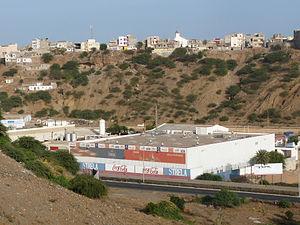
Praia (Cap-Vert)
Strela est à ce jour la seule marque de bière cap-verdienne. Lancée en 2006 en remplacement de la Coral, elle est produite par la Sociedade Cabo-verdiana de Cerveja e Refrigerantes qui fabrique également des sodas et dont le siège est à Praia.